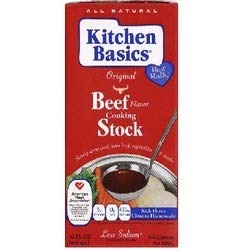
Item Name: Kitchen Basics, Stock Beef, 32 OZ (Pack of 12) ( Value Bulk Multi-pack)48
Value: 384.0
Unit: Fl Oz

Price: 3.44